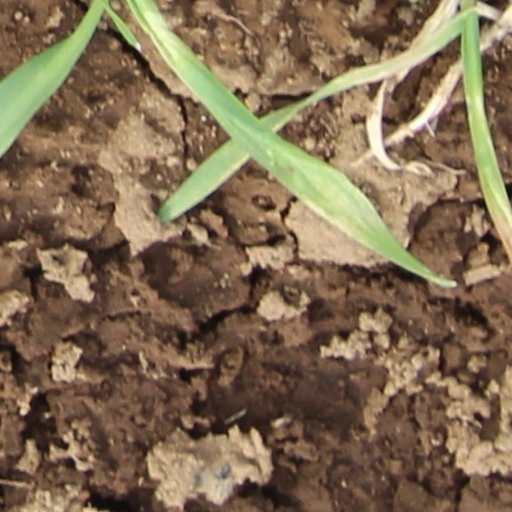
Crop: wheat